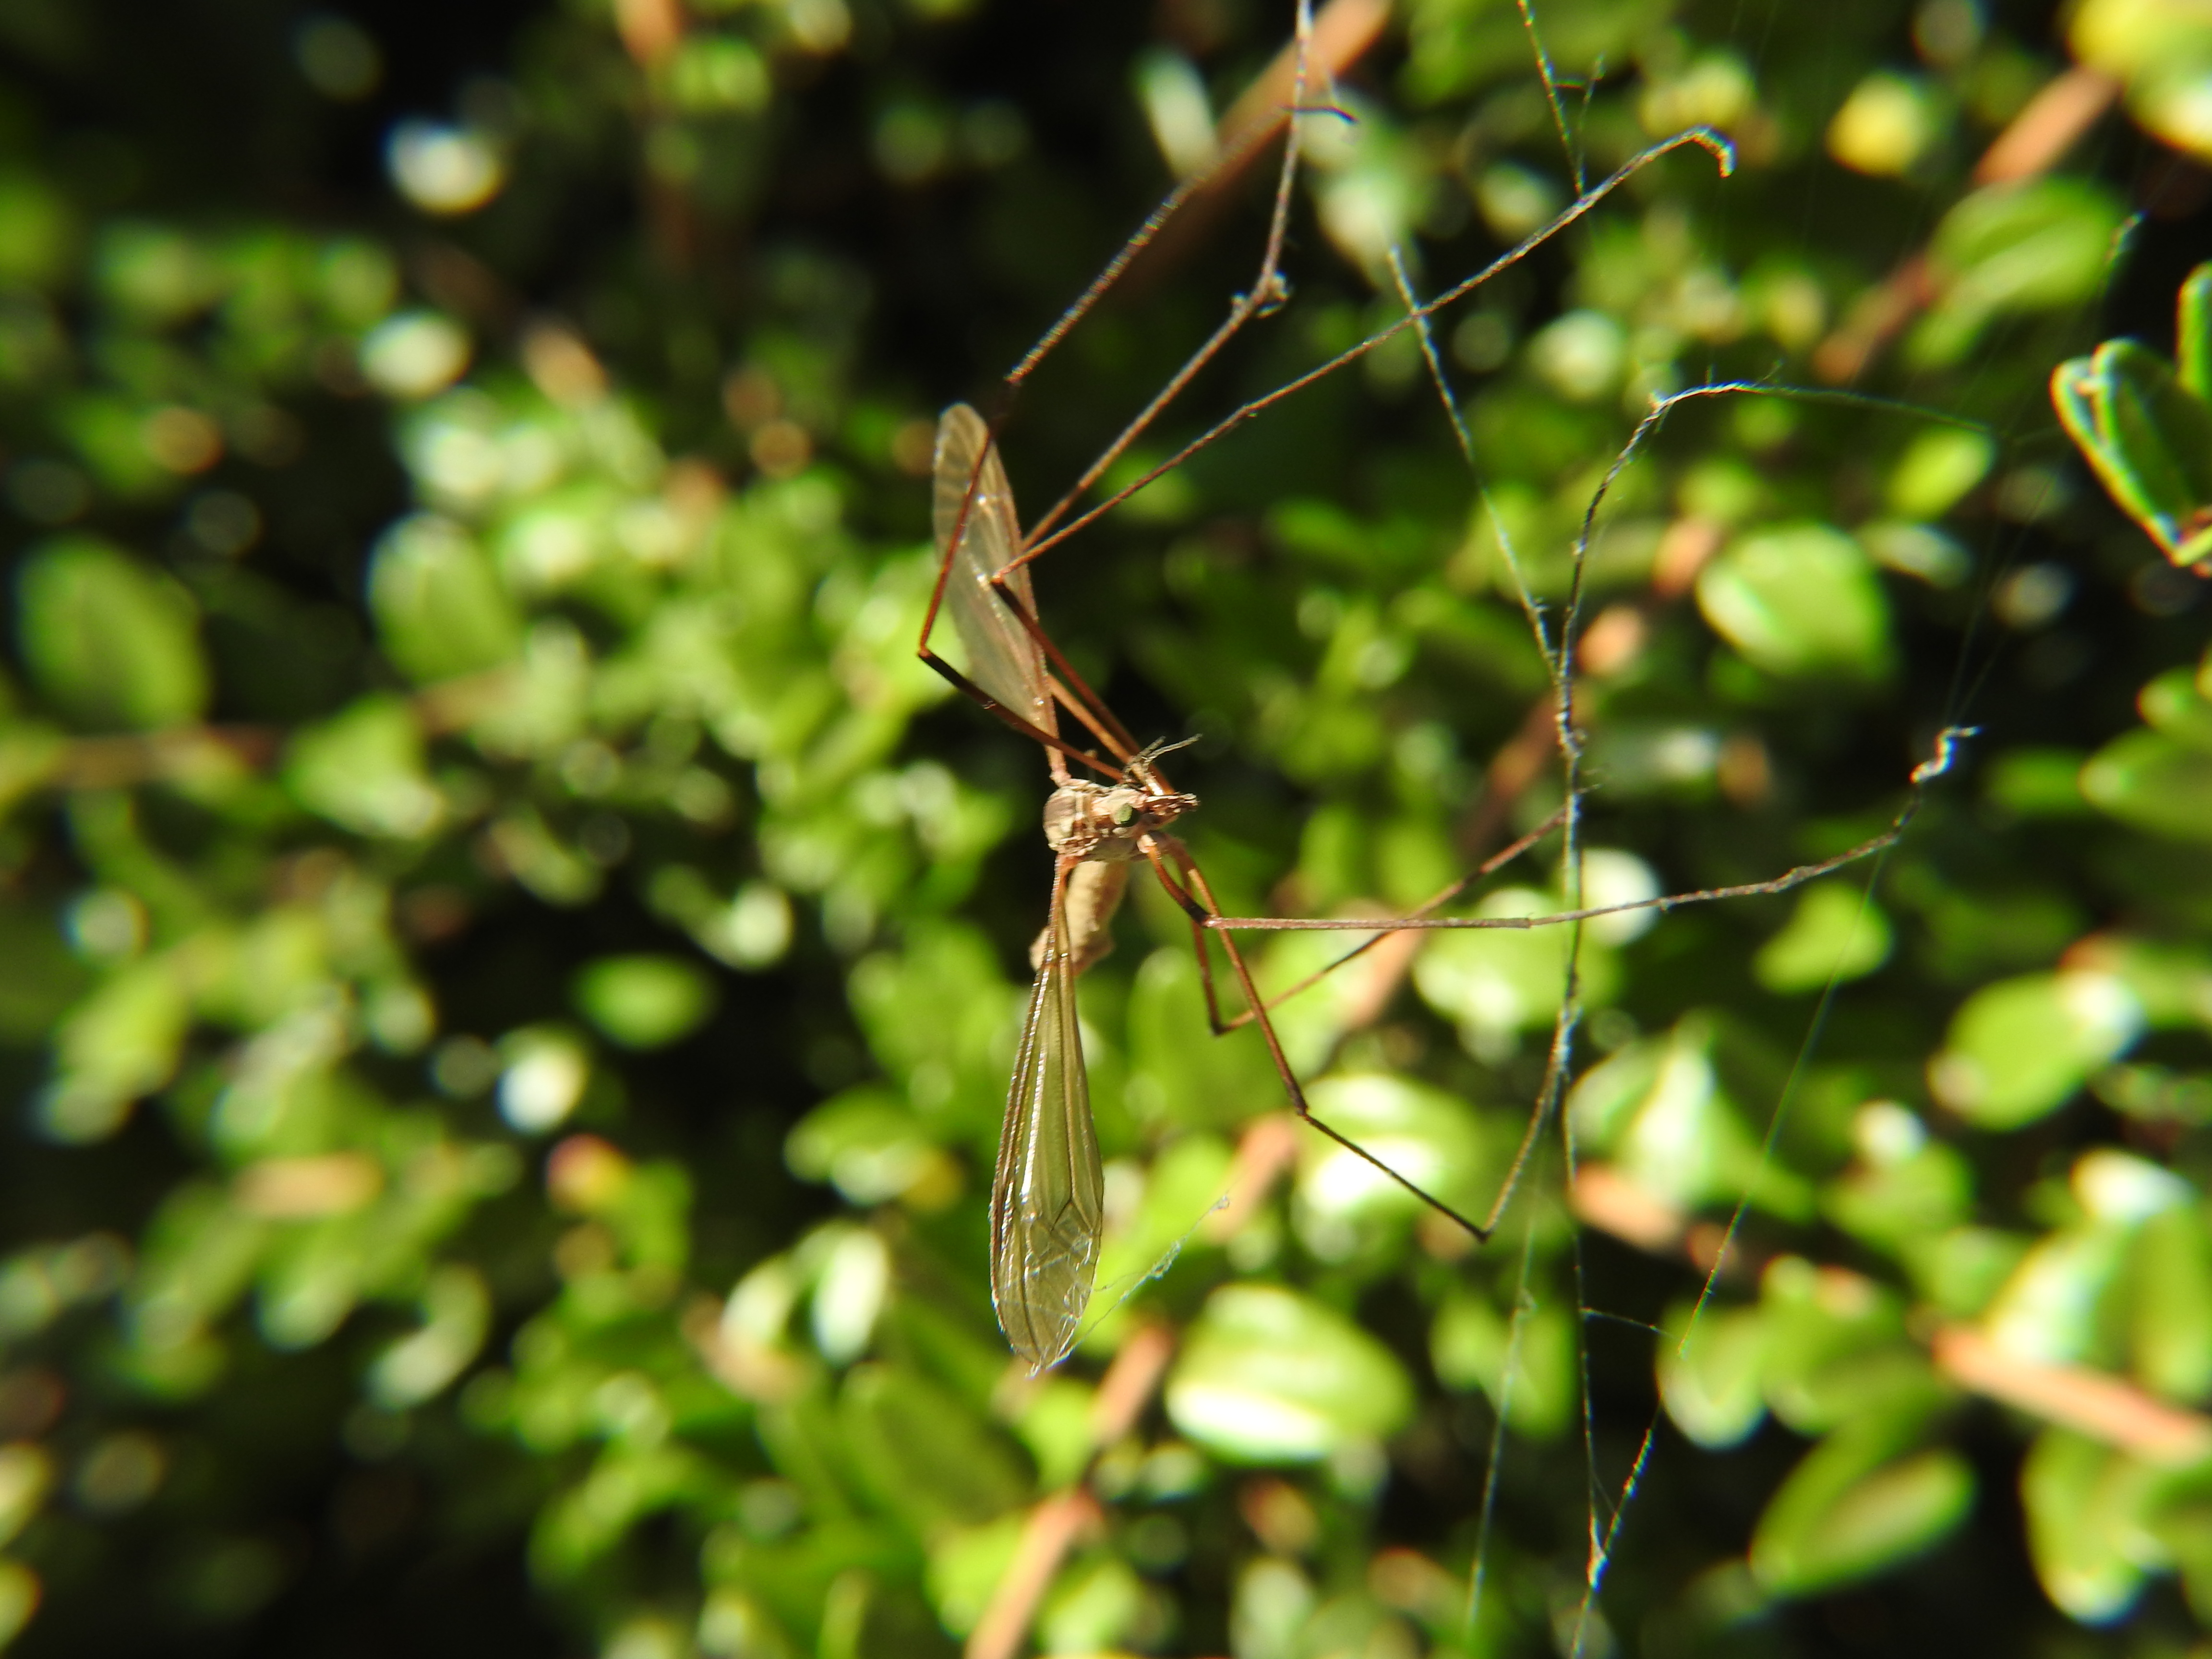
insect, organism, plant, wildlife, invertebrate, plant stem, pest, macro photography, twig, flower